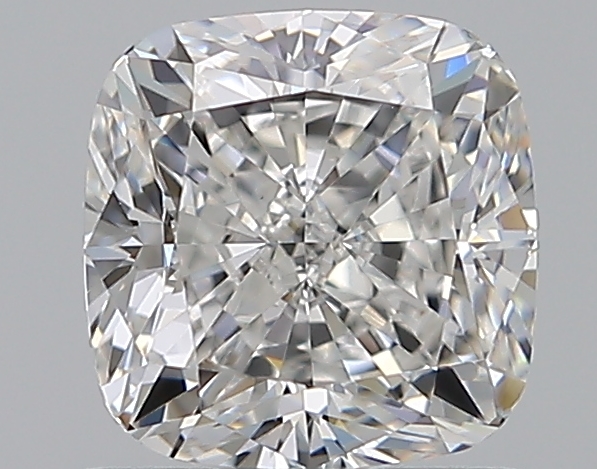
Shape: cushion
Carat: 1
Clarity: VS1
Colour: F
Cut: EX
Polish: EX
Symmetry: EX
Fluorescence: F
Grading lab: GIA
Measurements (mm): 5.55 x 5.46 x 3.8